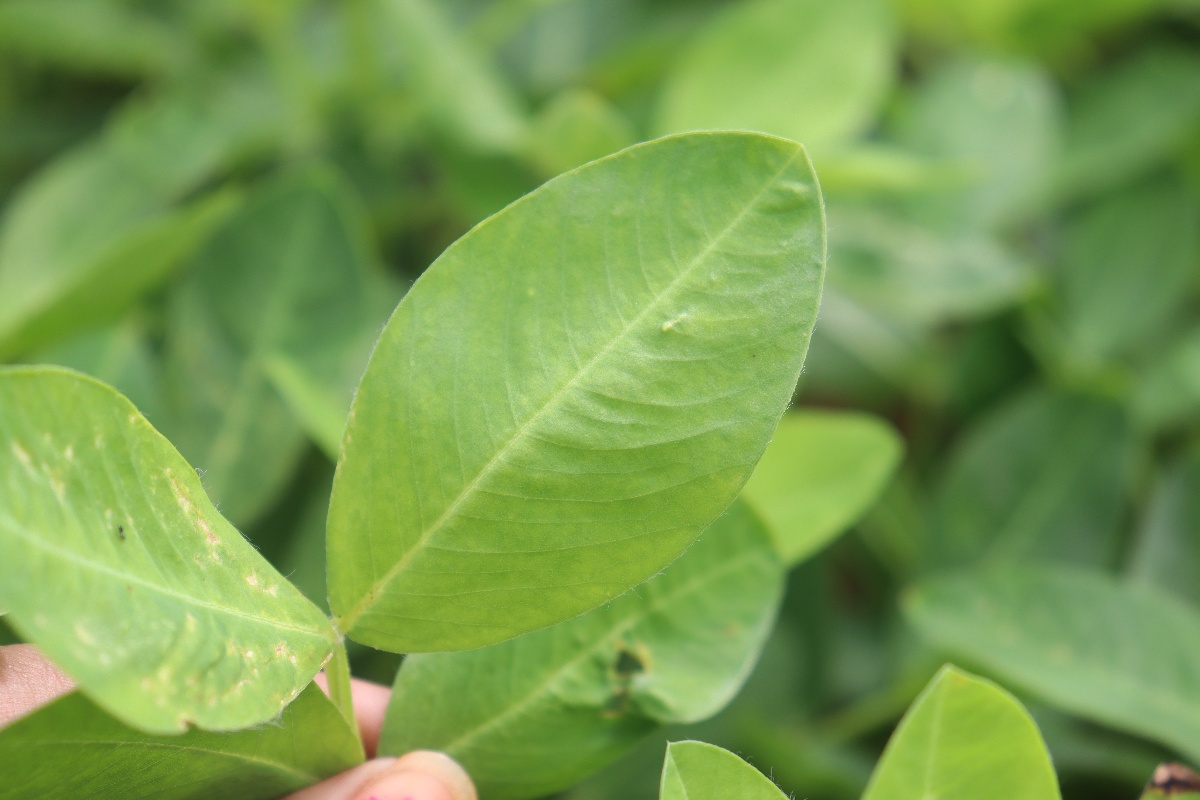
Label: healthy leaf